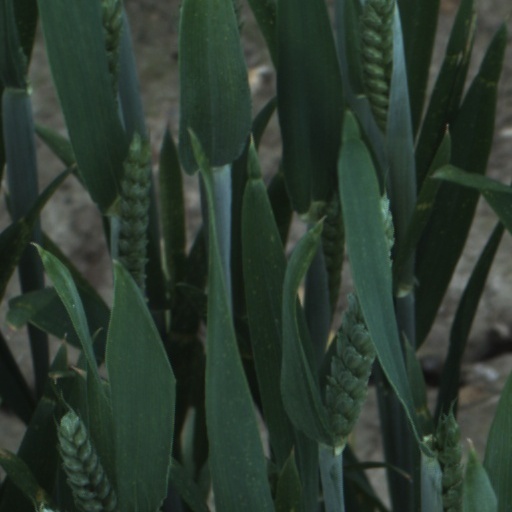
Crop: wheat